Raymond Chabanne

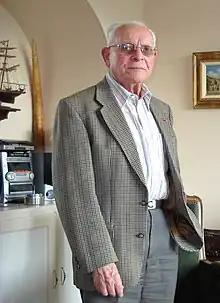
Chabanne in 2011

Raymond Chabanne (27 March 1924 – 3 June 2022) was a French military officer who achieved the rank of "général". He was commanding officer of the 3rd Marine Infantry Parachute Regiment from 1972 to 1974.